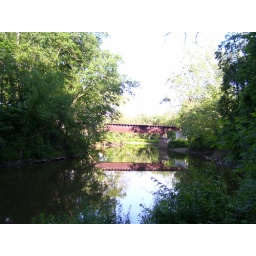
This picture was taken a few months ago in July.This is the CVSR railroad bridge just outside of peninsula.